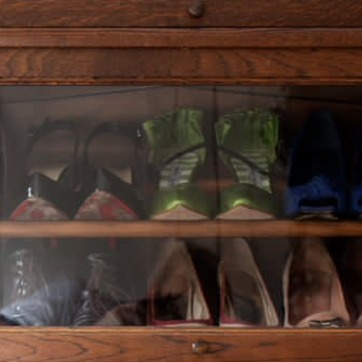
Material: glass